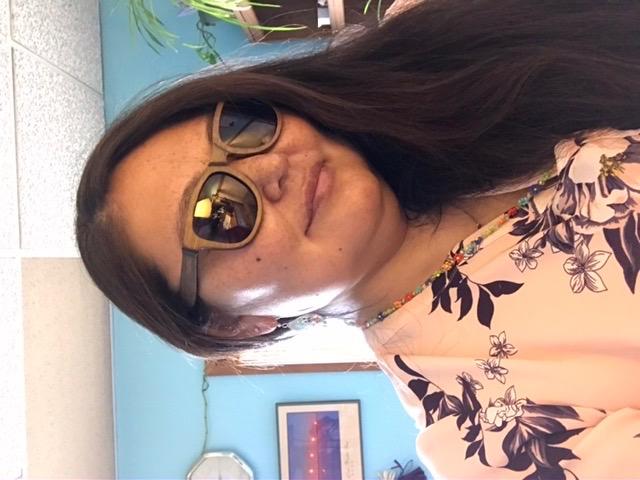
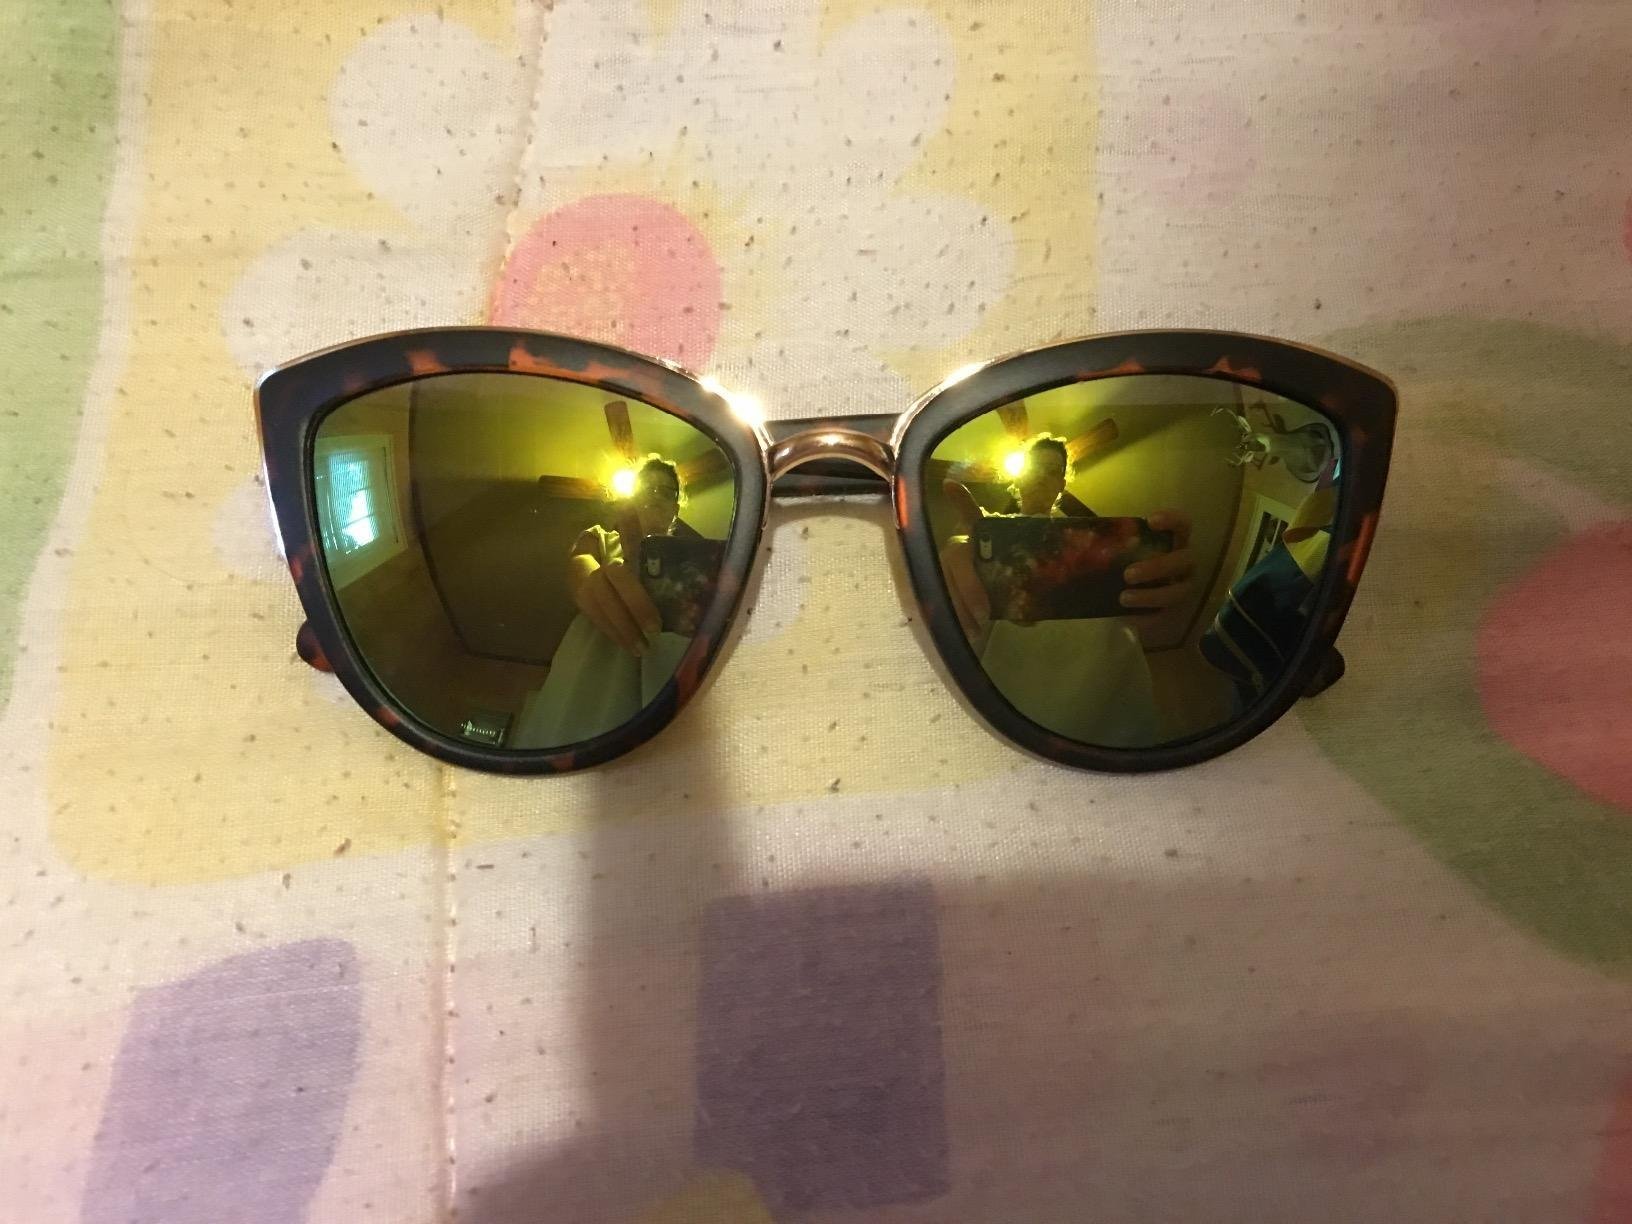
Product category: accessories_sunglasses
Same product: no